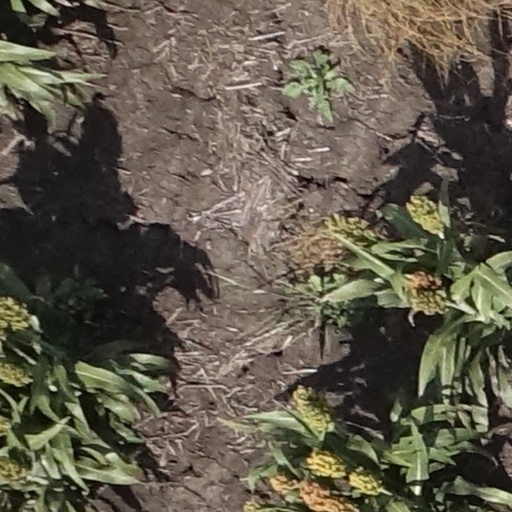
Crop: sorghum